Tingvalla IP

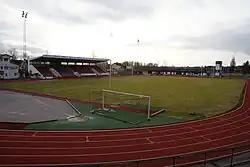
Tingvalla IP in 2008

Tingvalla Idrottsplats (abbreviated as Tingvalla IP) is a stadium in Karlstad, Sweden and is the home ground of the football team Carlstad United and the American football team Carlstad Crusaders. It is also used for athletic events and other sports and gatherings.